179th Fighter Squadron

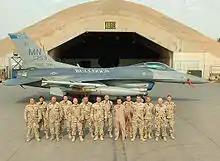
Airmen from the 148th in front of 179th EFS General Dynamics F-16C Block 25 Fighting Falcon "84-1253" at Balad AB, Iraq, on 20 March 2007.

On 10 March 1990, the 179th FIS received the first variants of the F-16A Fighting Falcon air defense fighter (ADF) to take over from the F-4D Phantom II. The early F-16 markings included "Duluth" on a tail stripe as well as an image of the Big Dipper. The last flight of a 179th FIS F-4D was under taken by "65-0608" on 17 April 1990. On 17 March 1992, the 179th was renamed the 179th Fighter Squadron. A few years later, in October 1995, the unit was tasked with maintaining a detachment (Detachment 1, 148th Fighter Wing), which maintained alert status at Tyndall Air Force Base, Florida.